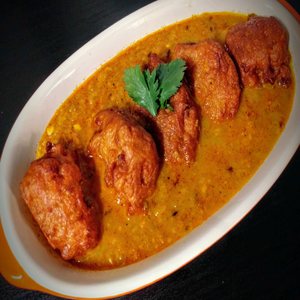
Dish: kofta